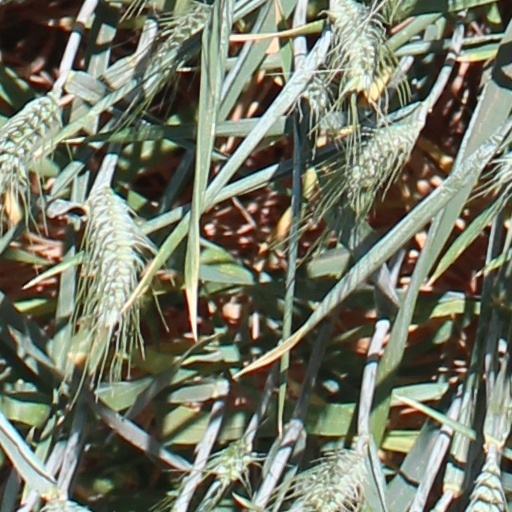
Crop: wheat